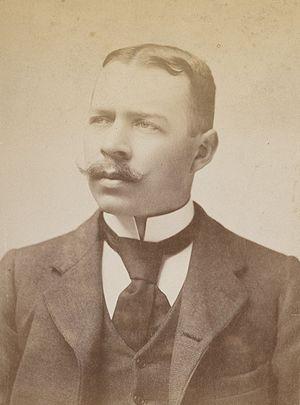
Carsten Egeberg Borchgrevink, né le 1ᵉʳ décembre 1864 à Oslo en Norvège et mort dans la même ville le 21 avril 1934, était un professeur et explorateur polaire britannico-norvégien. Pionnier des expéditions modernes en Antarctique, il fut le précurseur de Robert Falcon Scott, Ernest Shackleton, Roald Amundsen et de bien d'autres personnalités de l'âge héroïque de l'exploration en Antarctique. Il commença sa carrière d'explorateur en 1894 en se joignant à une expédition norvégienne de chasse à la baleine. Il en ramena une collection des premiers spécimens de la vie végétale dans le cercle Antarctique.